Harenna Forest

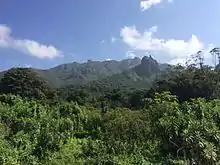
Harenna Forest with Bale Mountains behind.

The Harenna Forest is a montane tropical evergreen forest in Ethiopia's Bale Mountains. The forest covers the southern slope of the mountains, extending from 1450 to 3200 meters elevation. The Bale Mountains are in Ethiopia's Oromia Region, and form the southwestern portion of the Ethiopian Highlands.